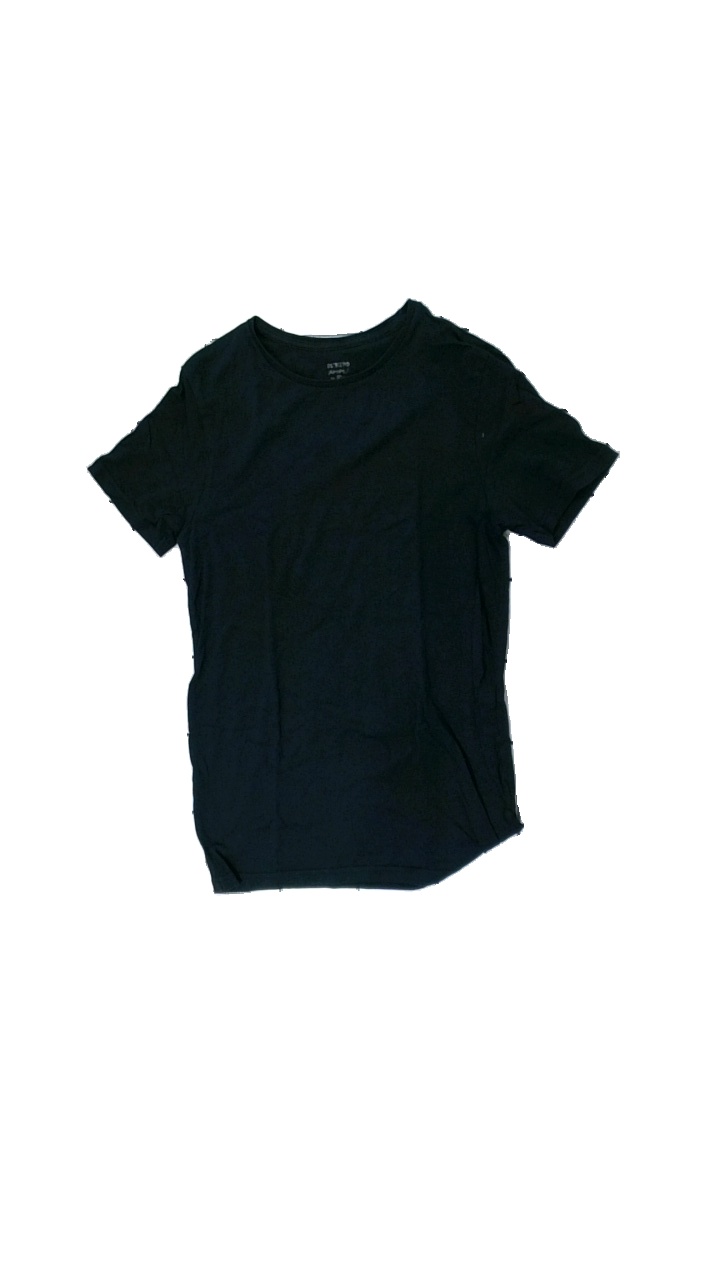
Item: T-shirt (Unisex)
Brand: Dstrezzed
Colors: Blue
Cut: Regular, C-collar
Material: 83% cotton, 17% polyester
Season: All
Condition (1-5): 2
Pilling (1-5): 4
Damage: hole
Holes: Minor
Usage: Export
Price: <50